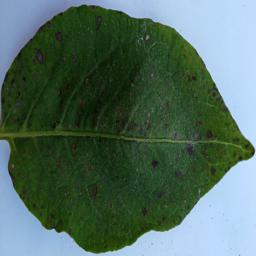
Etiqueta: Tizon_Temprano